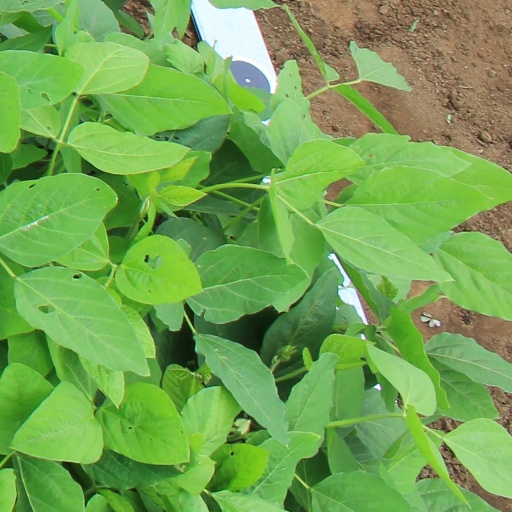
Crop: soybean